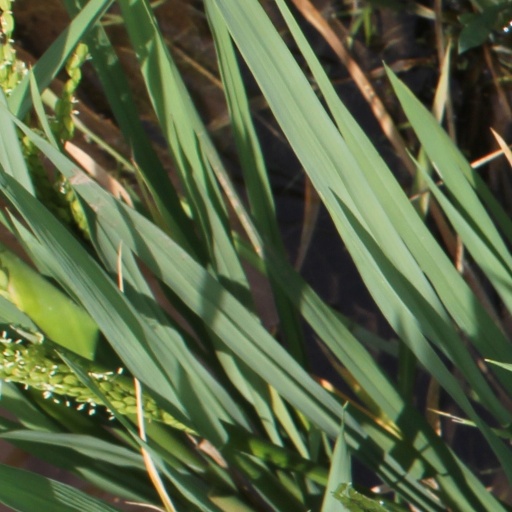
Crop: rice